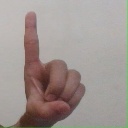
अक्षर: ड